Environmental science

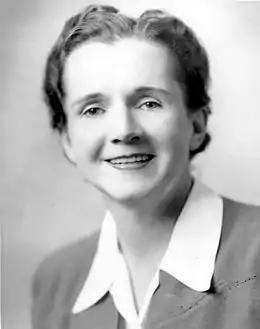
Rachel Carson published her groundbreaking novel, "Silent Spring", in 1962, bringing the study of environmental science to the forefront of society.

In the 1900s, the discipline of environmental science as it is known today began to take shape. The century is marked by significant research, literature, and international cooperation in the field.